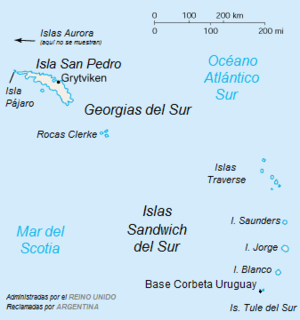
Le département des îles de l'Atlantique sud est l'une des quatre divisions territoriales de la province de Terre de Feu, Antarctique et Îles de l'Atlantique Sud au sud de l'Argentine. Il est composé des îles Malouines et des archipels connus sous le nom d'Antilles australes. Tout le territoire du département — et ses mers adjacentes — sont l'objet d'un conflit de souveraineté entre l'Argentine et le Royaume-Uni.